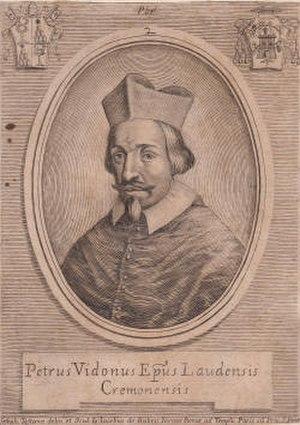
Pietro Vidoni, seniore est un cardinal italien du XVIIᵉ siècle. Il est un neveu du cardinal Girolamo Vidoni et un parent du cardinal Pietro Vidoni, iuniore.